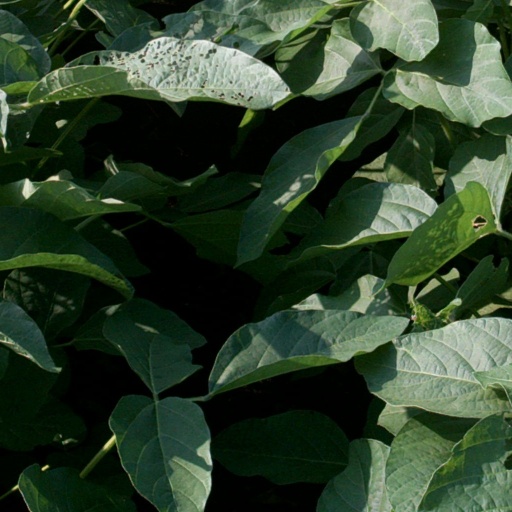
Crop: soybean